Synthetic nervous system

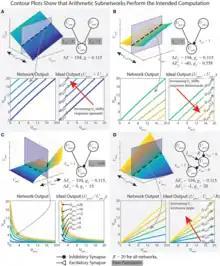
Arithmetic subnetworks for addition (A), subtraction (B), division (C), and multiplication (D), and their corresponding contour plots for a visual representation of their behavior (Figure 2 of Szczecinski et al.)

Addition subnetworks are composed of one postsynaptic neuron connected to presynaptic neurons via excitatory transmission pathways. The purpose of the network is to enable an approximation of linear addition of the incoming presynaptic signals. The subnetwork can be tuned using either of the methods outlined previously. The addition behavior can be weighted using formula_55. This type of network may represent positive feedback mechanisms in biology. To capture the addition properly formula_56 must be small but it cannot be 0 or the synapse will effectively be severed. Instead, formula_51 is maximized which results in small values of formula_56.